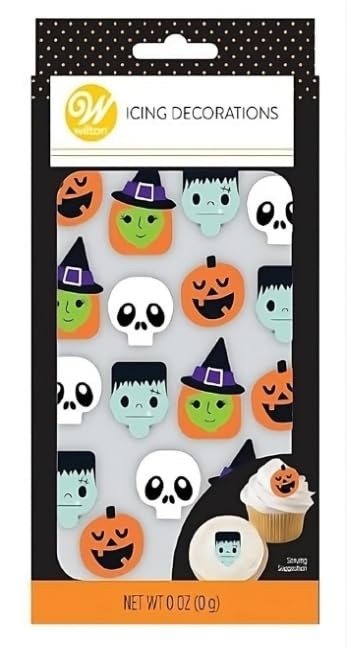
Item Name: Wilton Halloween Icons Royal Icing Decorations, 16 Count
Value: 16.0
Unit: Count

Price: 16.98